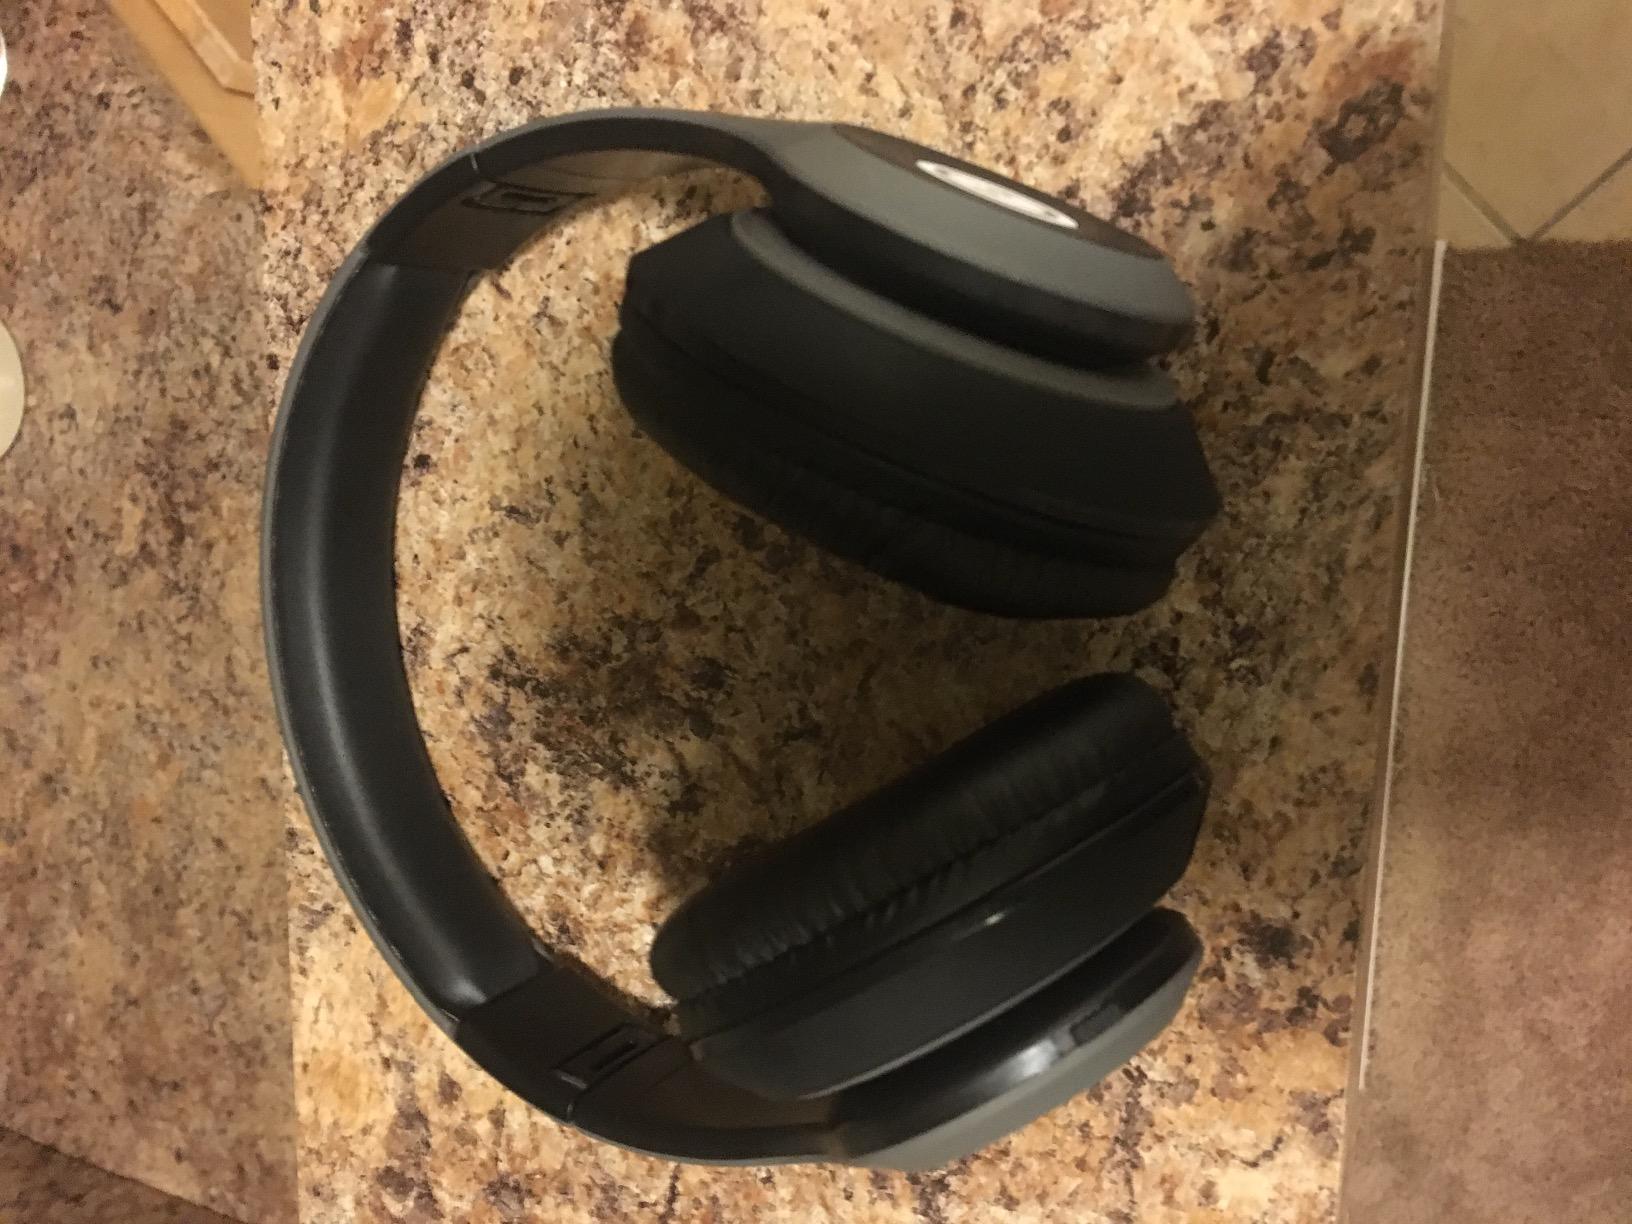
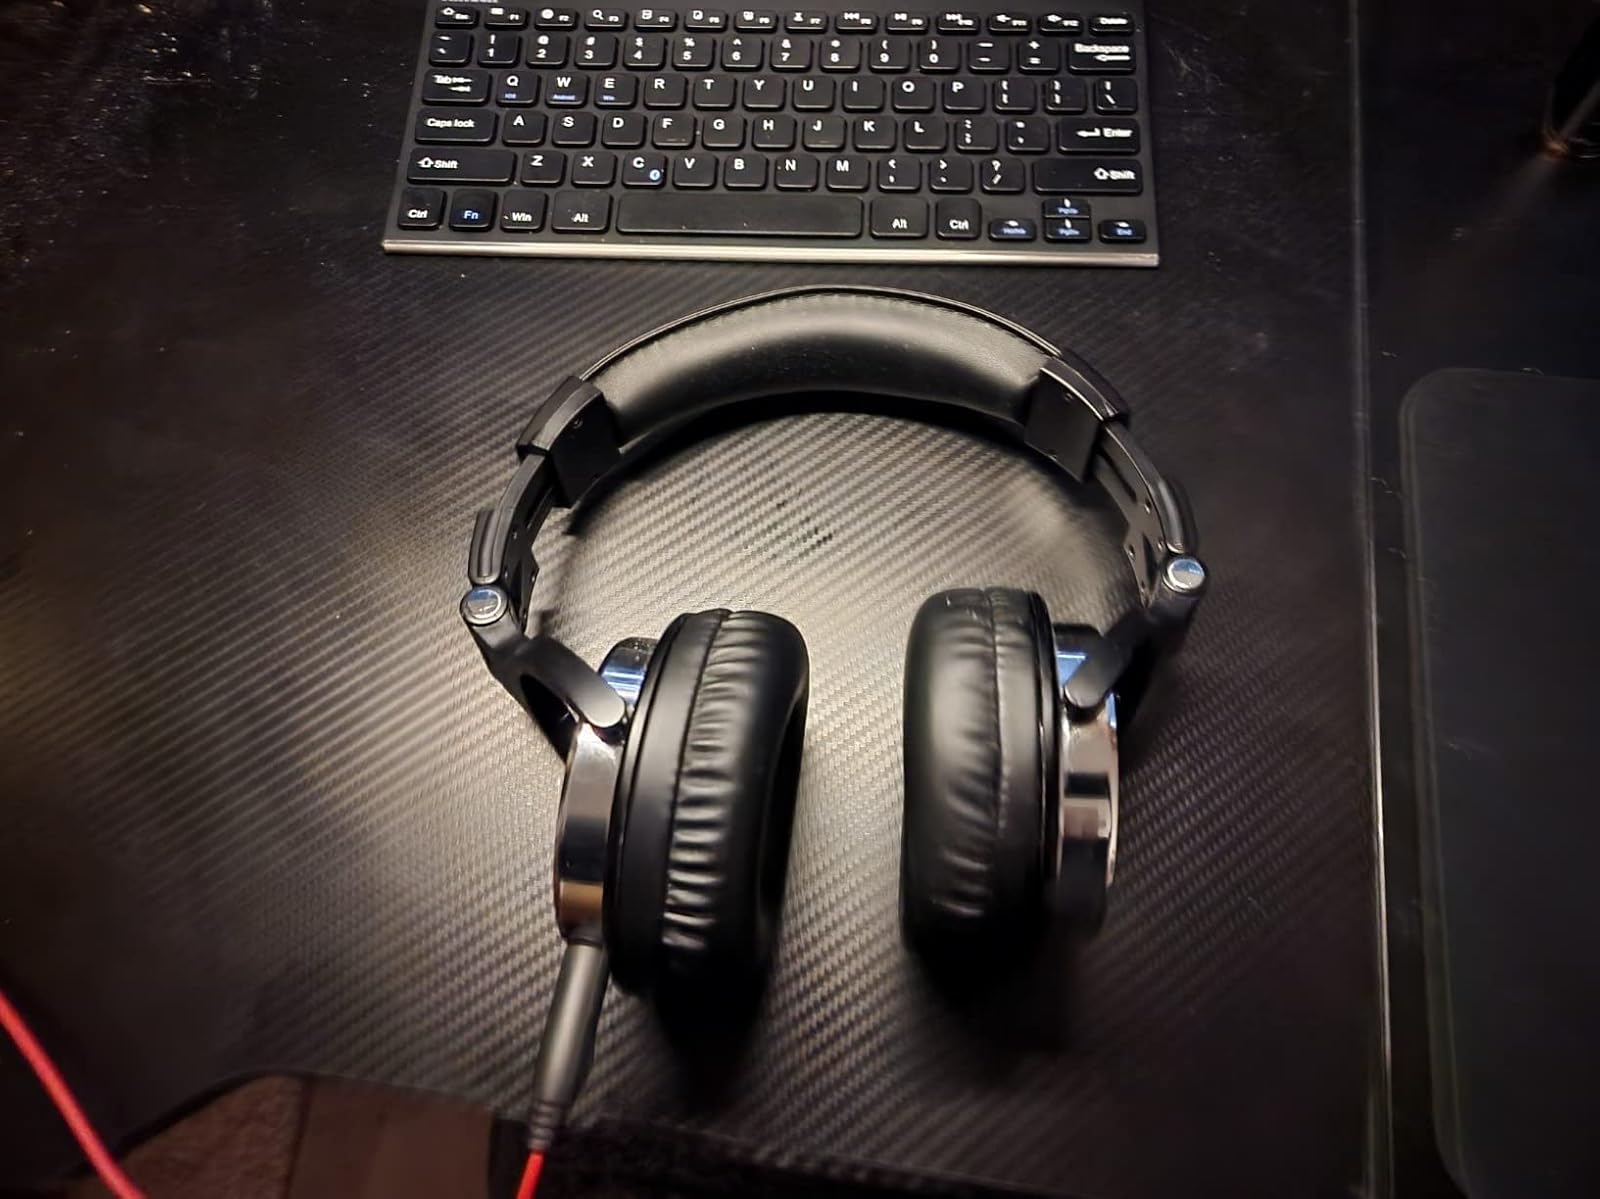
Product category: headphones
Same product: no